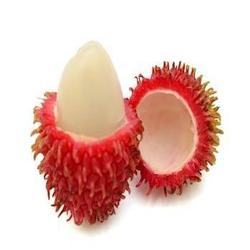
Label: Rambutan